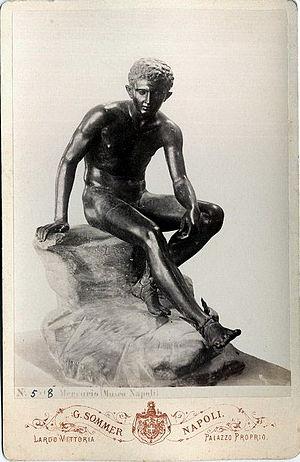
Apollon et Marsyas ou Apollon et Daphnis est une peinture à thème mythologique du Pérugin, datant de 1483 environ, conservée au Musée du Louvre à Paris.